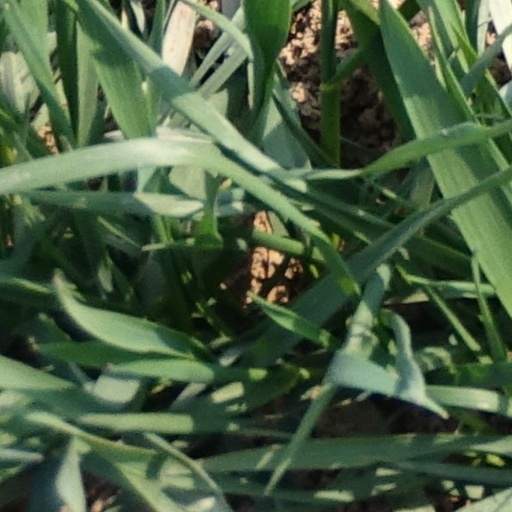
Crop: wheat